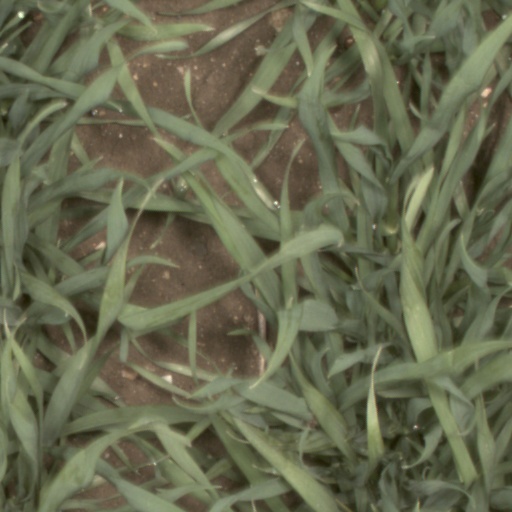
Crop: wheat